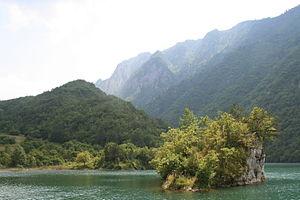
La Drina est une rivière du Monténégro, de la Serbie et de la Bosnie-Herzégovine et un sous-affluent du Danube par la Save. Elle s'écoule sur 345 km et constitue pour une bonne part la frontière entre la Bosnie-Herzégovine et la Serbie.